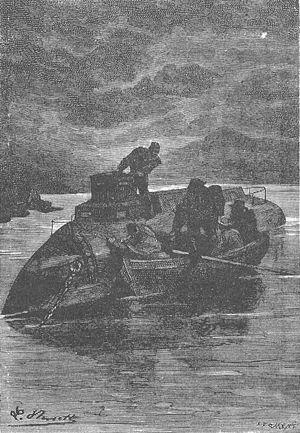
Jules Verne: ""Mathias Sandorf"" (1885), dessins par Léon Benett. Orginal description from the book: Français